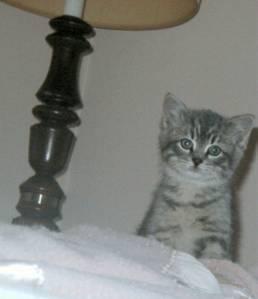
cat